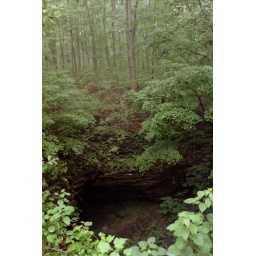
looking over a hill down into this cave with more trees in background.Kentucky